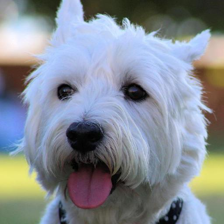
Label: animals